How We Got into Trouble with the Army

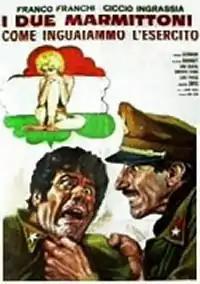

How We Got into Trouble with the Army is a black-and-white 1965 Italian comedy film directed by Lucio Fulci starring Franco and Ciccio. The title could also be translated as "How We Got the Army in Trouble". This film was also known as "I Due Marmittoni" ("The Two Rookies").